All This and World War II

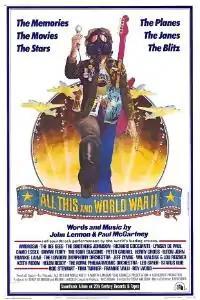
Theatrical release poster

All This and World War II is a 1976 musical documentary film directed by Susan Winslow. It juxtaposes Beatles songs covered by a variety of musicians with World War II newsreel footage and 20th Century Fox films.